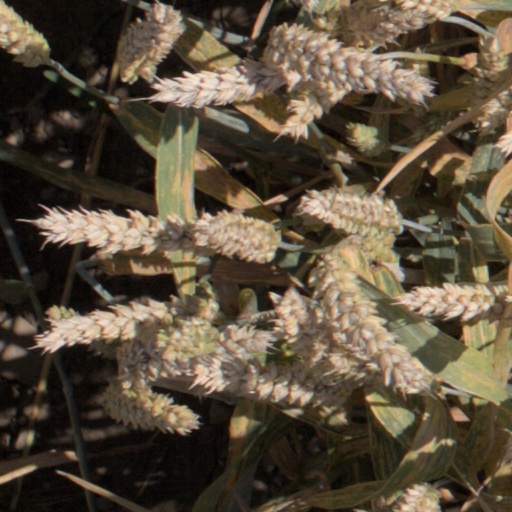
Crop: wheat